Hans Swarowsky

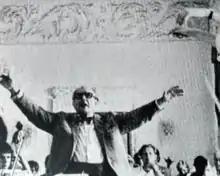
Swarowsky, teaching in Ossiach, Austria, 1972

Hans Swarowsky (September 16, 1899September 10, 1975) was an Austrian conductor of Hungarian birth.